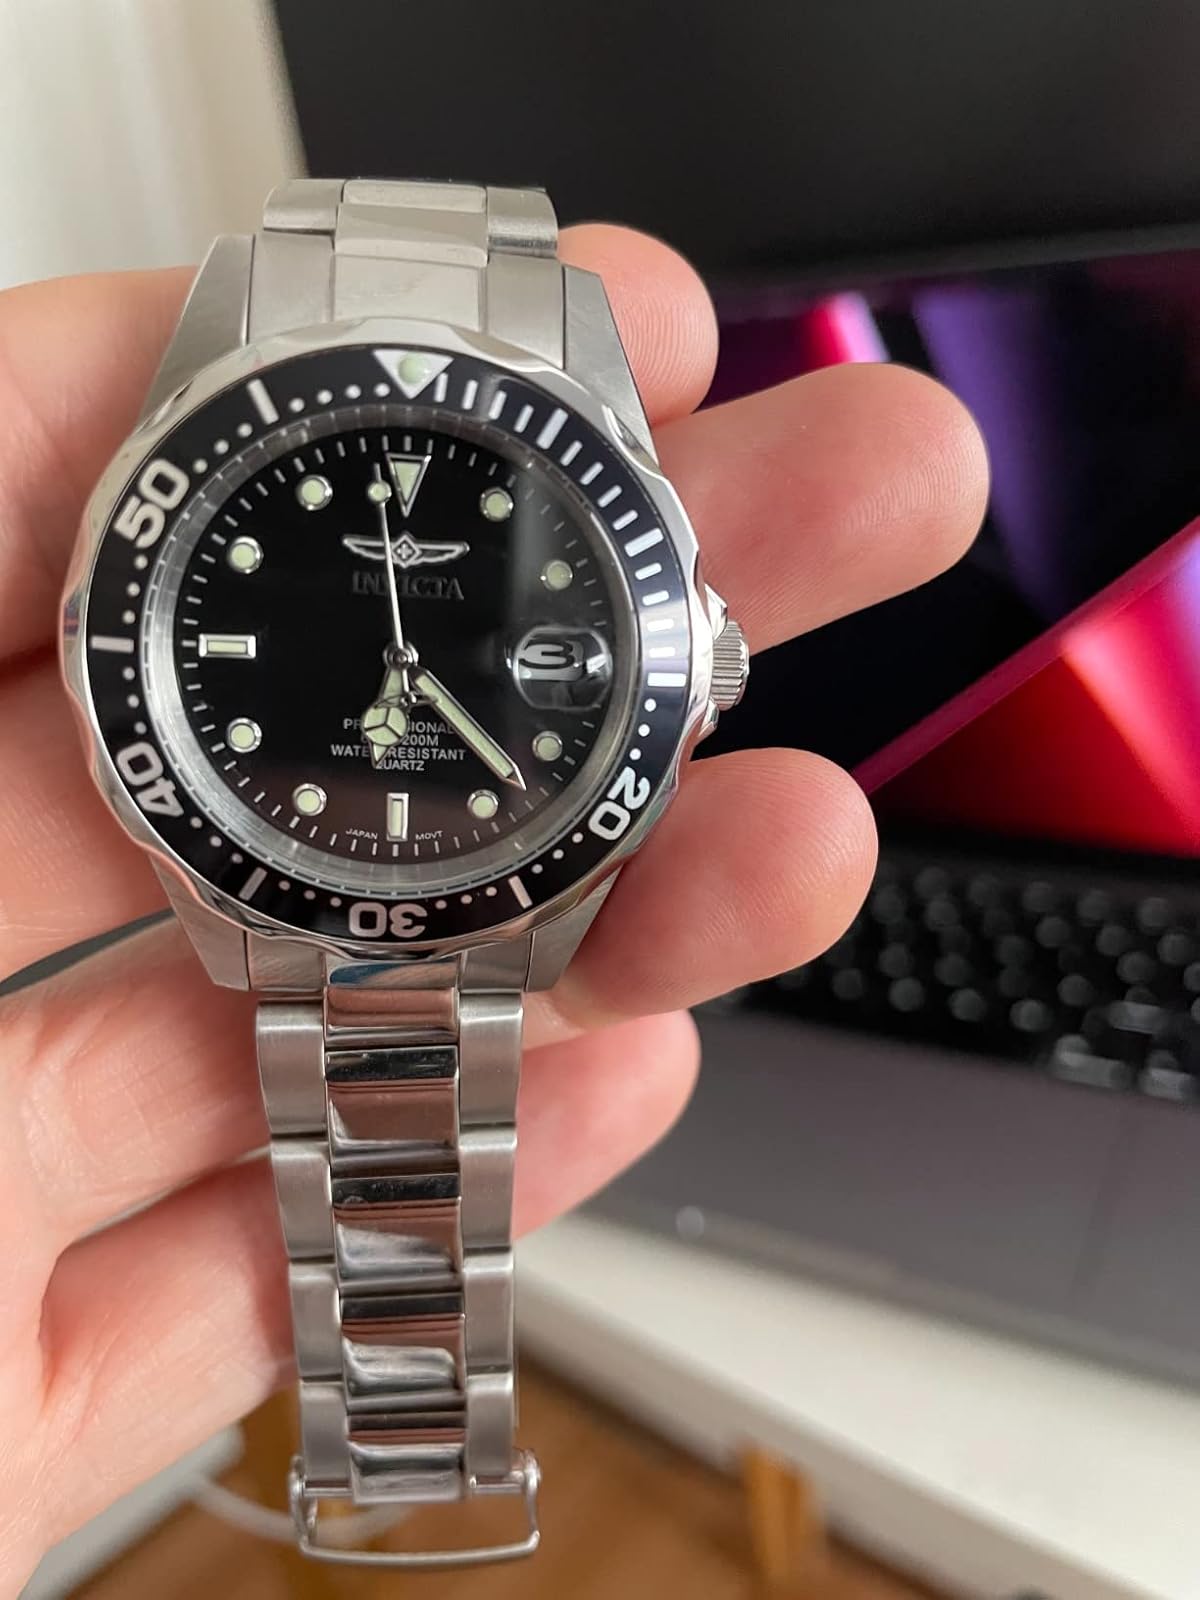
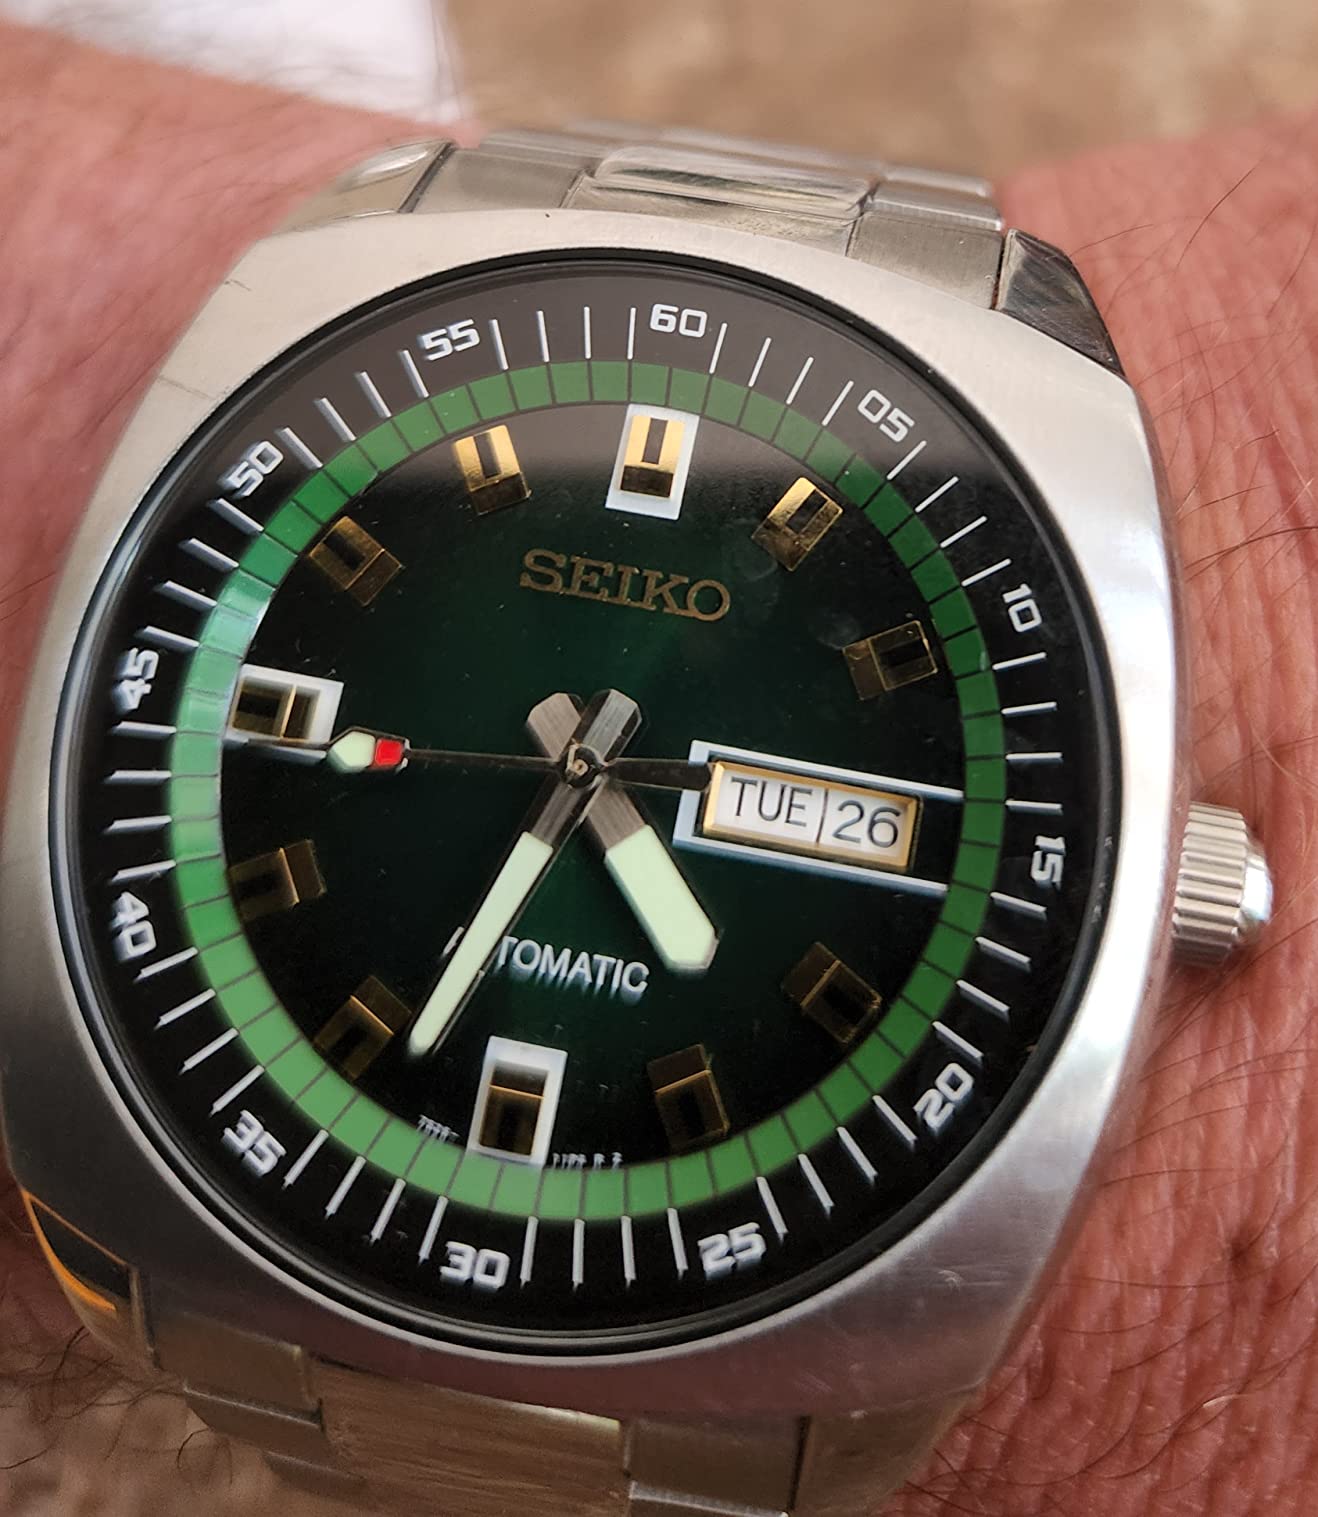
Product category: accessories_watch
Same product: no